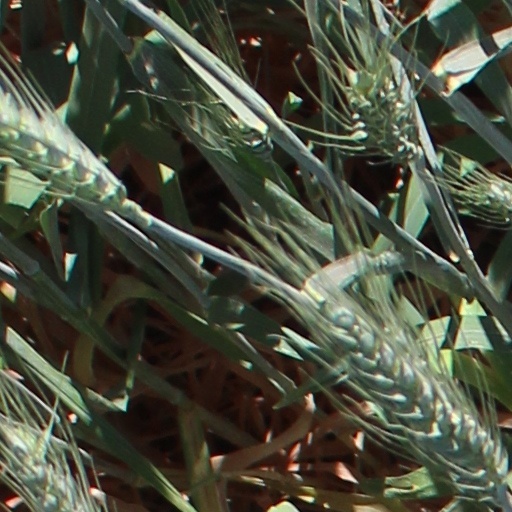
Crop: wheat